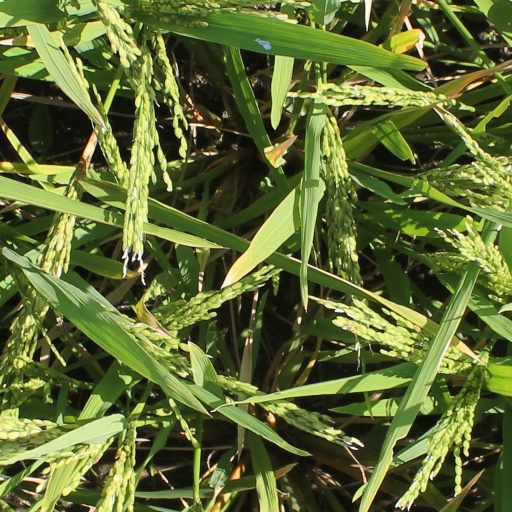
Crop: rice